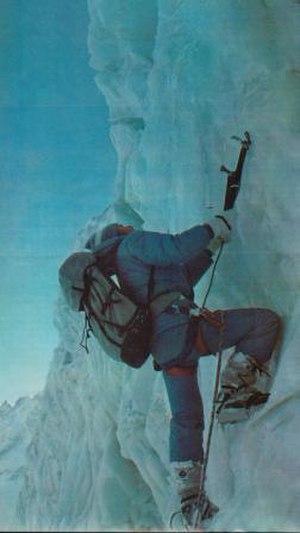
Ivano Ghirardini est un guide de haute montagne, né le 1ᵉʳ mai 1953 à Montefiorino, de nationalité française.